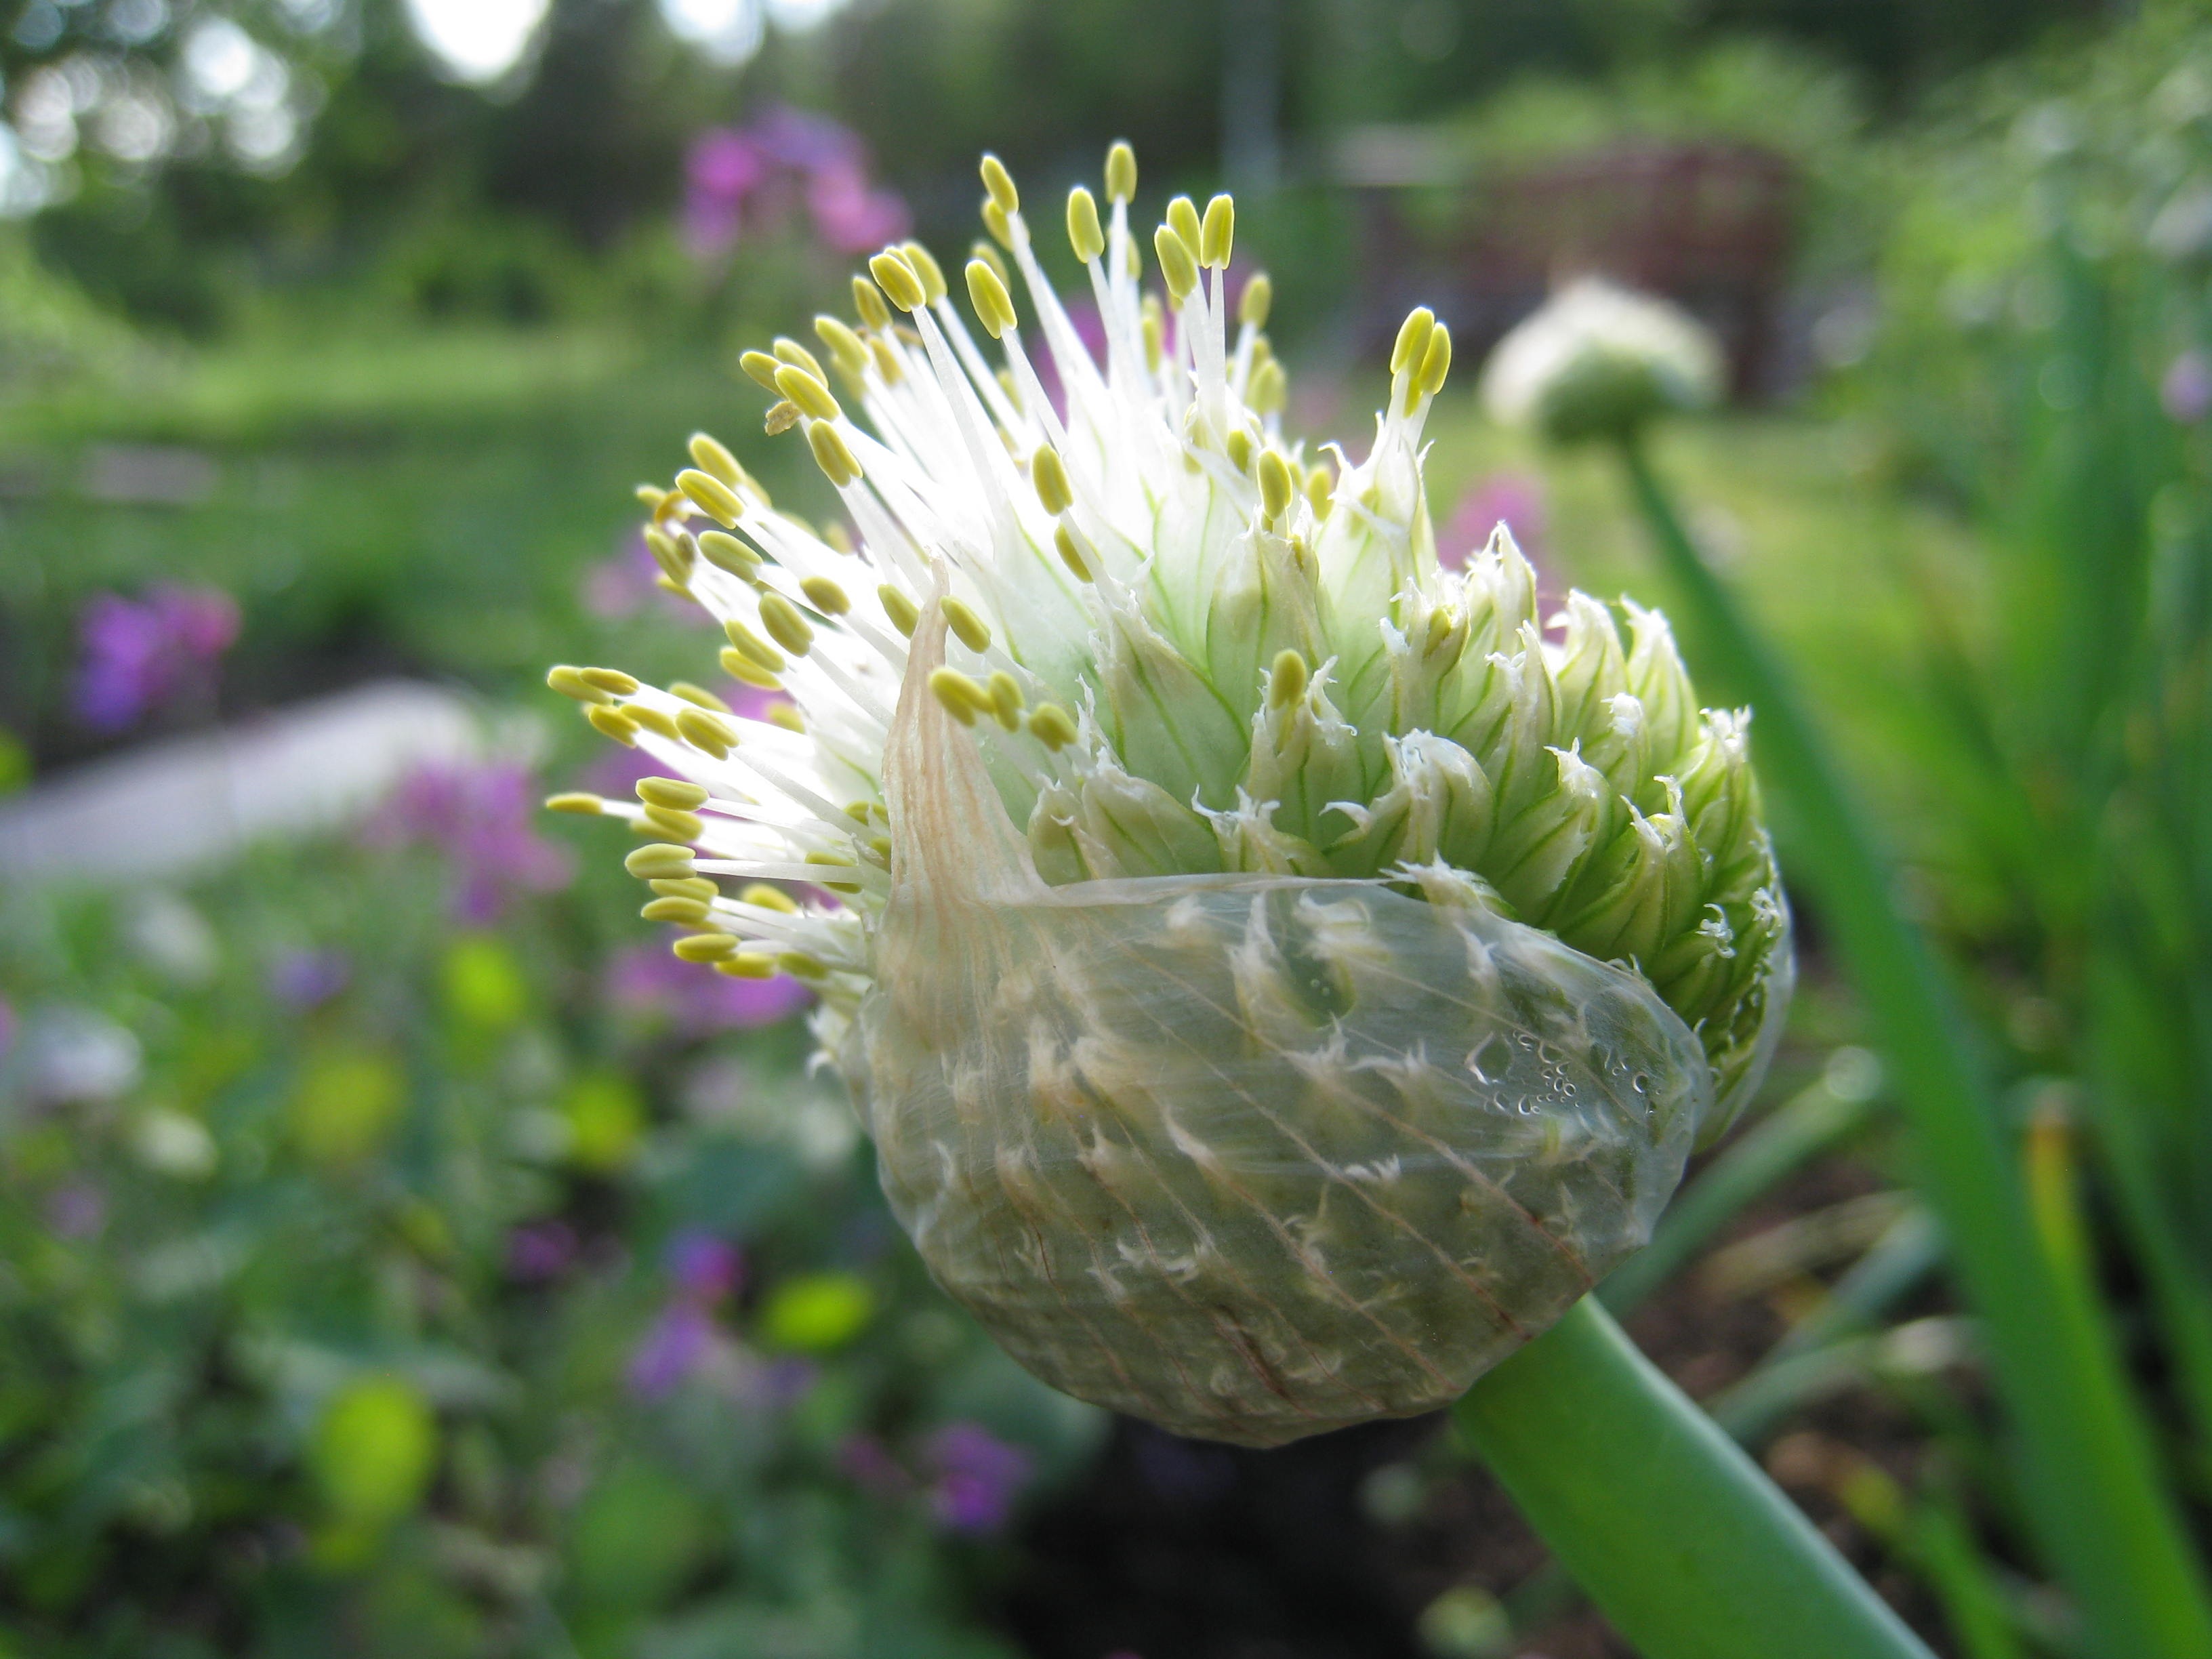
nature, plant, meadow, flower, summer, food, green, produce, vegetable, botany, garden, flora, wildflower, colors, thistle, macro photography, flowering plant, daisy family, plant stem, land plant, allium fistulosum